3rd Royal Lancashire Militia (The Duke of Lancaster's Own)

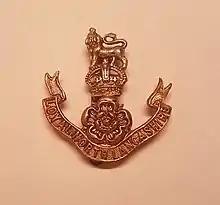
The Loyals' cap badge

The Childers Reforms completed the process by incorporating the militia battalions into the expanded county regiments. On 1 July 1881 the 47th and 81st Foot became the 1st and 2nd Battalions of the Loyal North Lancashire Regiment with the 3rd Royal Lancashire Militia (The Duke of Lancaster's Own) as its 3rd Battalion. The 2nd Bn of the 3rd RLM, which had finally been formed during 1879, became the 4th Bn Loyals; however, it was amalgamated back into the 3rd Bn in 1896. Militia battalions now had a large cadre of permanent staff (about 30). Around a third of the recruits and many young officers went on to join the Regular Army.